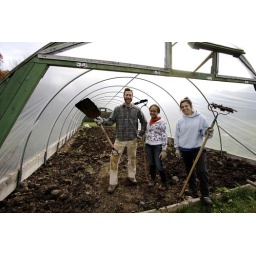
Pete, Kristen, & Ashley in the hoop house on work program